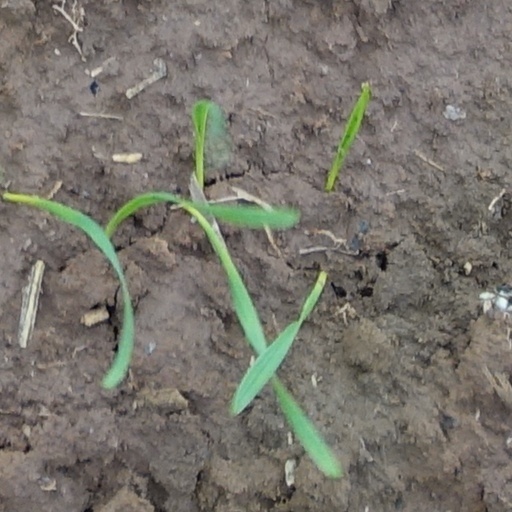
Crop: wheat